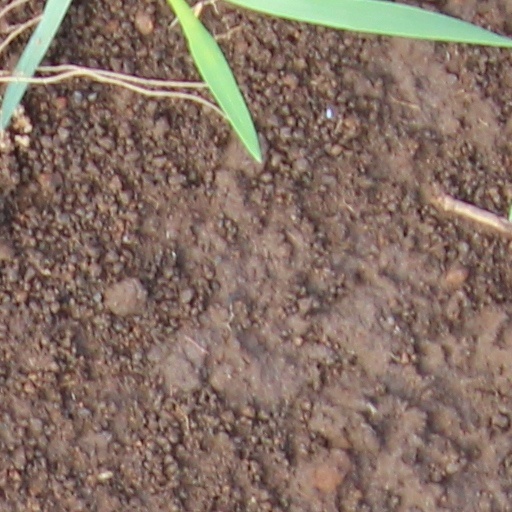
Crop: wheat